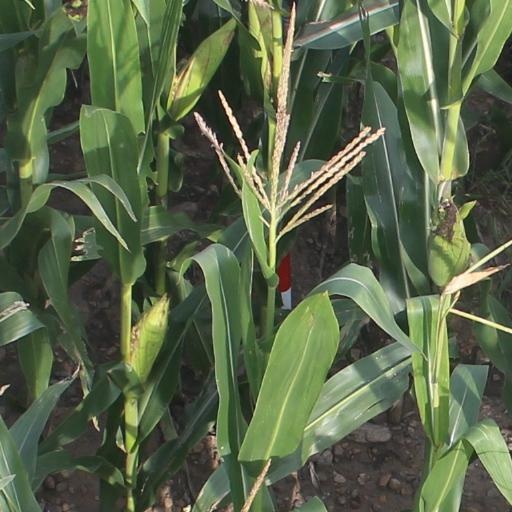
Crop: maize; corn